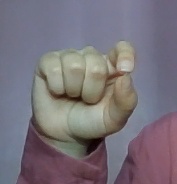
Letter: fa